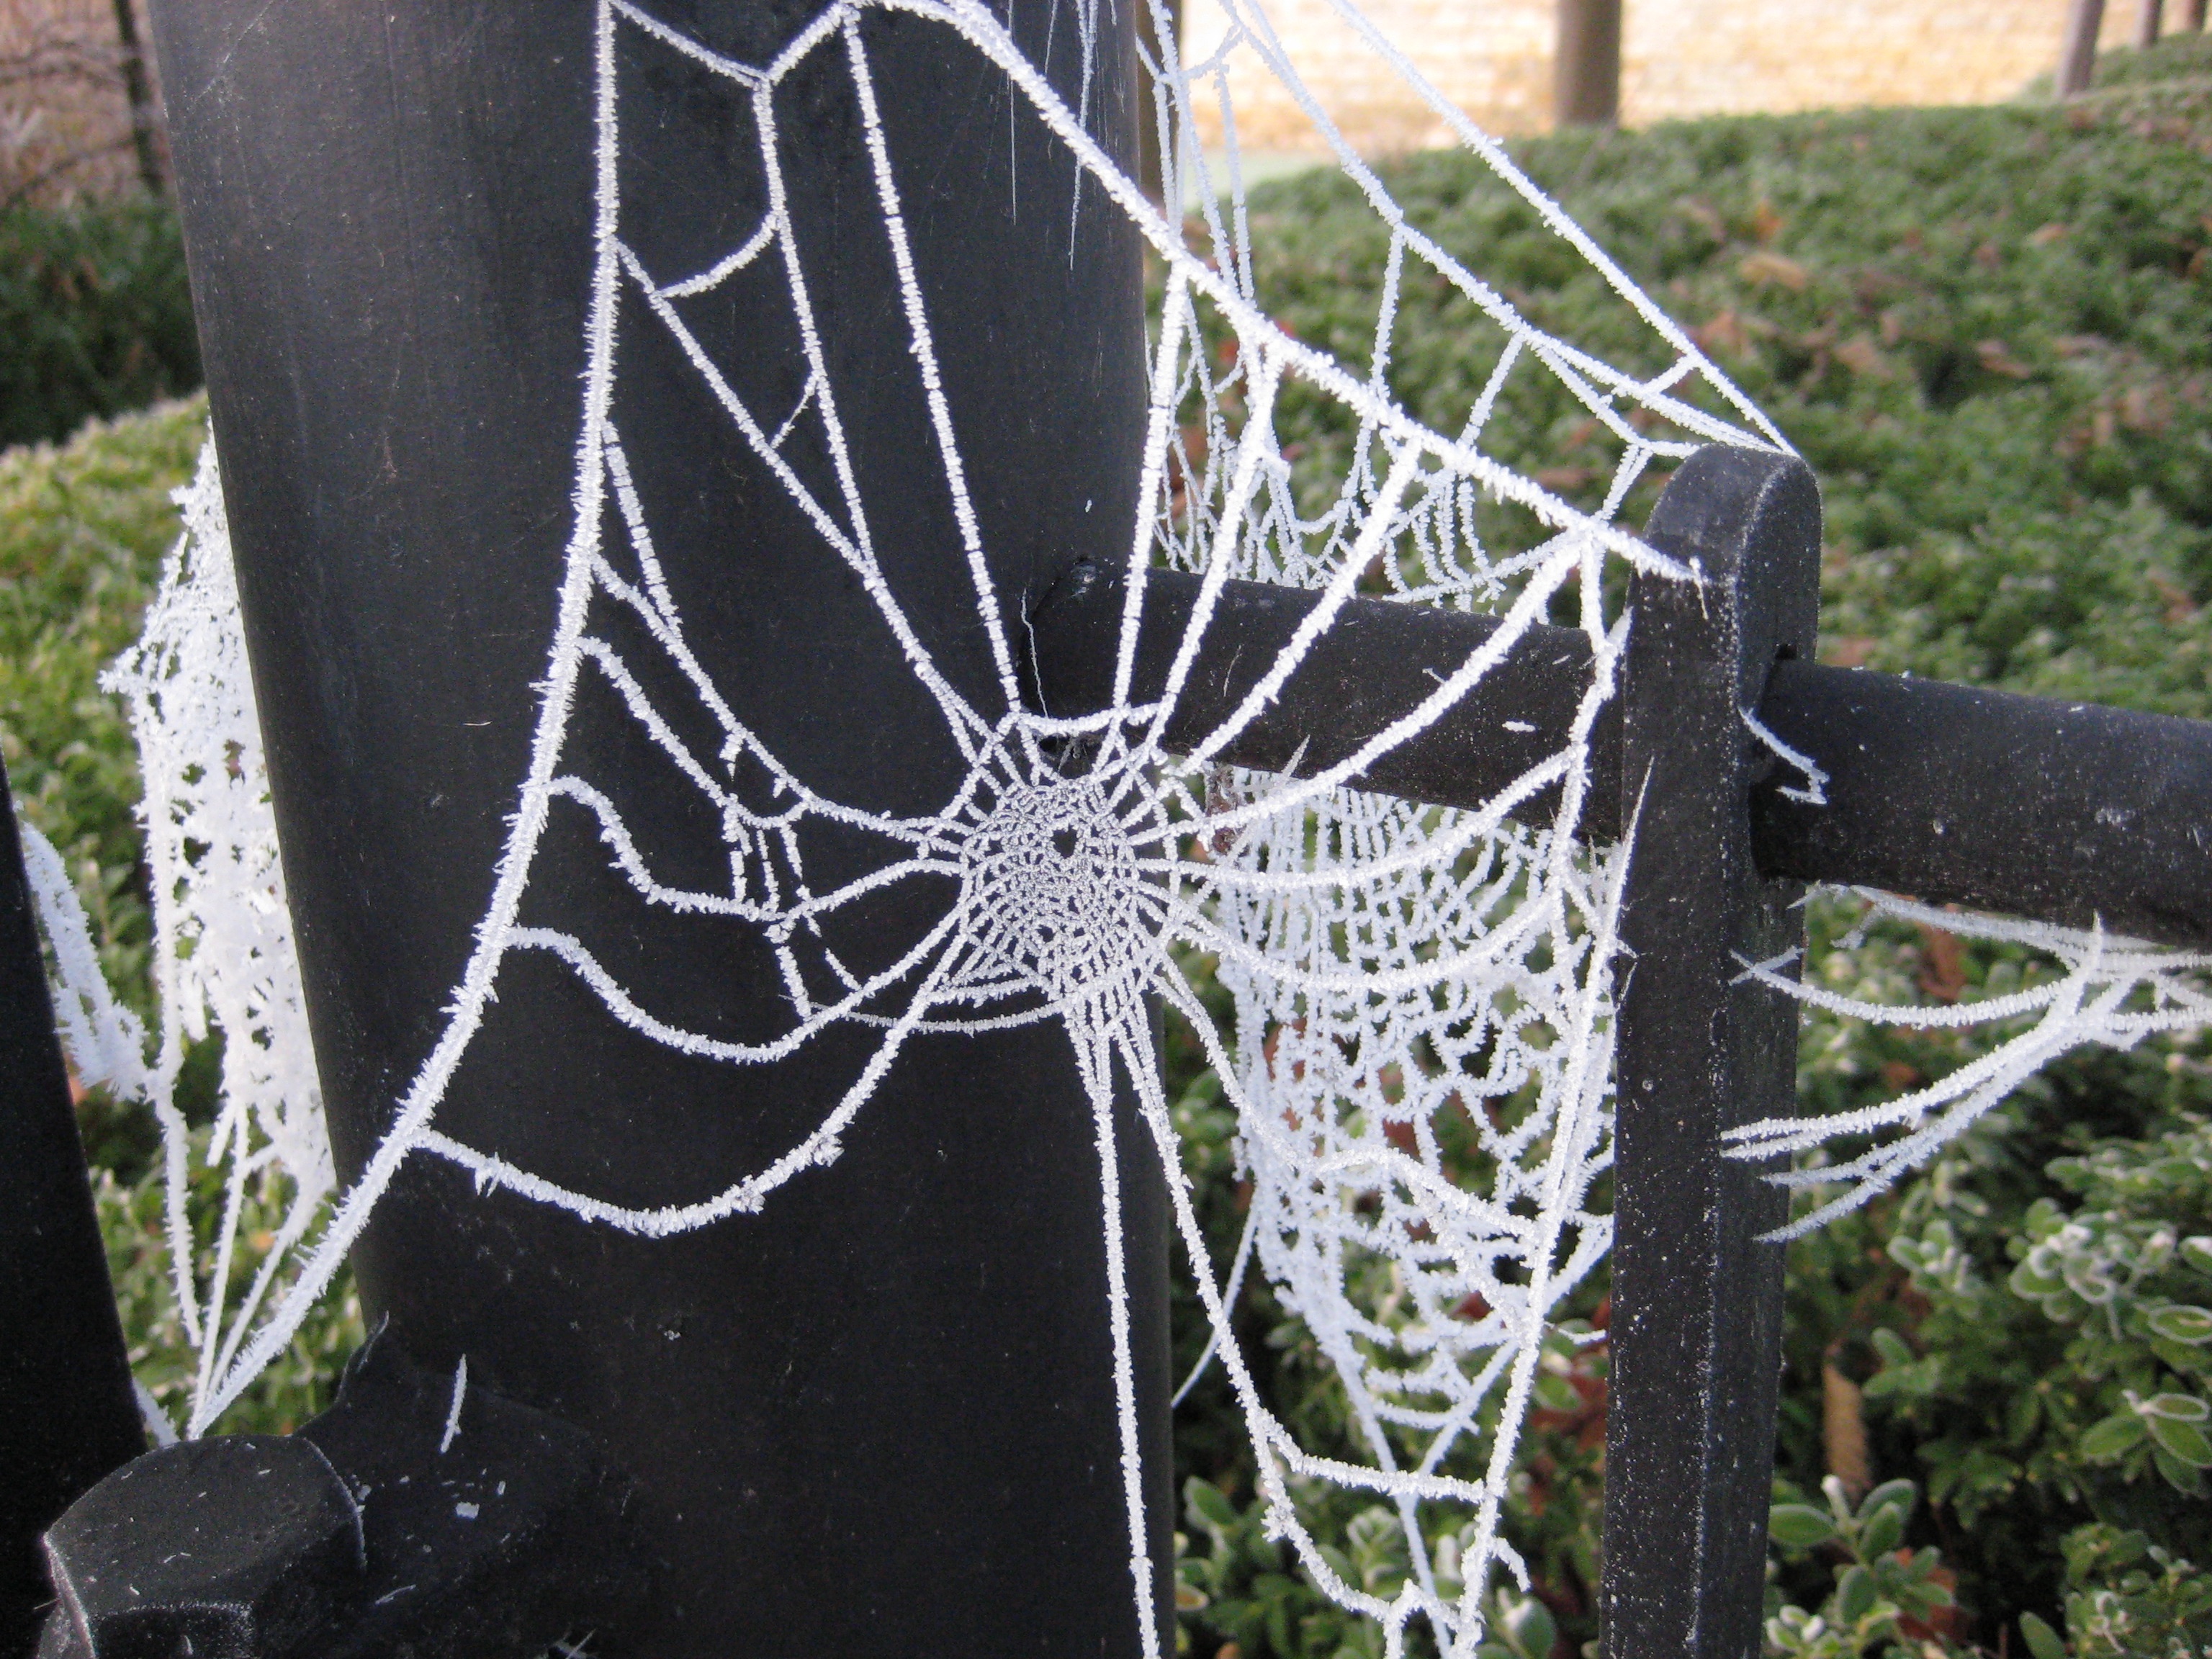
botany, material, invertebrate, spider web, spider, textile, art, net, outdoor structure